The Jerusalem International Writers Festival

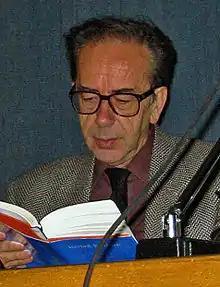
Ismail Kadare

Featuring Writers: Shimon Adaf (IL), Eli Amir (IL), Aharon Appelfeld (IL), Naim Araidi (IL), Paul B. Auster (US), Gabriela Avigur-Rotem (IL), Yossi Avni-Levy (IL), Russell Banks (US), Nir Baram (IL), Sarah Blau (IL), Dror Burstein (IL), Adolfo Garcia Ortega (ES), Nurit Gertz (IL), Paolo Giordano (IT), Michail Grobman (IL), David Grossman(IL), Amir Gutfreund (IL), Kathryn Harrison (US), Liliana Heker (AR), Judith Hermann (DE), Yoel Hoffman (IL), Yu Hua (CN), Siri Hustvedt (US), Sayed Kashua (IL), Judith Katzir (IL), Daniel Kehlman (DE), Etgar Keret (IL), Alona Kimhi (IL), Jamaica Kincaid (US), Nicole Krauss (US), Andrej Kurkov (UA), Ron Leshem (IL), Ayal Megged (IL), Daniel Mendelsohn(US), Eshkol Nevo (IL), Sofi Oksanen (FI), Amos Oz (IL), Michael Rips (US), Jonathan Safran Foer (US), Simon Sebag Montefiore (UK), Hussein Serag (EG), Meir Shalev (IL), Zeruya Shalev (IL), Yossi Sucary (IL), Gadi Taub (IL), Lyudmila Ulitskaya (RU), Abraham B. Yehoshua (IL).